RC Roubaix

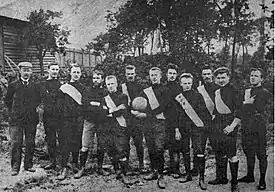
First known picture of RC Roubaix (c. 1895).

Racing Club de Roubaix was a French association football team that played in Roubaix, Nord.